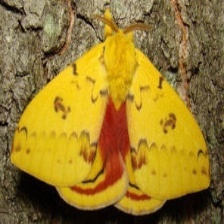
Species: IO MOTH